Queen Victoria Building

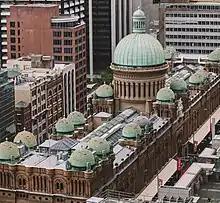
The QVB from above showing the disposition of the domes

Two mechanical clocks, each one featuring dioramas and moving figures from moments in history, can be seen from the adjacent railed walkways. The Royal Clock activates on the hour and displays six scenes of English royalty accompanied by Jeremiah Clarke's trumpet voluntary. The Great Australian Clock, designed and made by Chris Cook, weighs and stands tall. It includes 33 scenes from Australian history, seen from both Aboriginal and European perspectives. An Aboriginal hunter circles the exterior of the clock continuously, representing the never-ending passage of time.